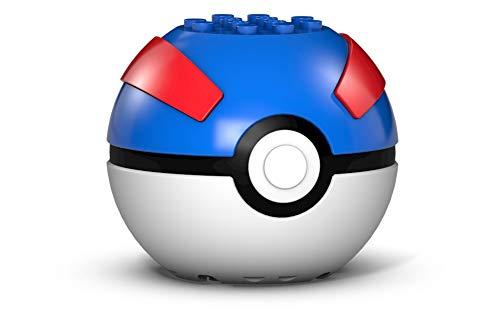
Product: Mega Construx Pokémon Oddish
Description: ​Build all 6 Pokémon in the series.
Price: $6.99
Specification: ProductDimensions:4.5x8x10.4inches|ItemWeight:1.6ounces|ShippingWeight:1.6ounces(Viewshippingratesandpolicies)|ASIN:B081W46QTM|Itemmodelnumber:GKY80|Manufacturerrecommendedage:6-10years